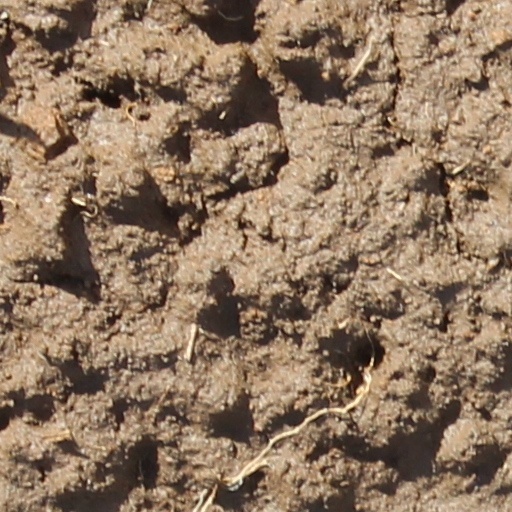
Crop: wheat